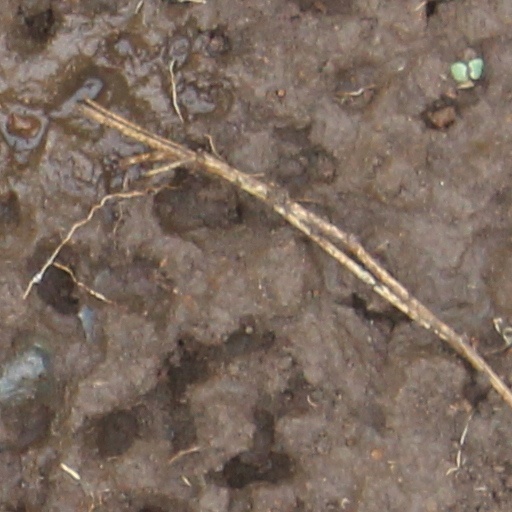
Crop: wheat